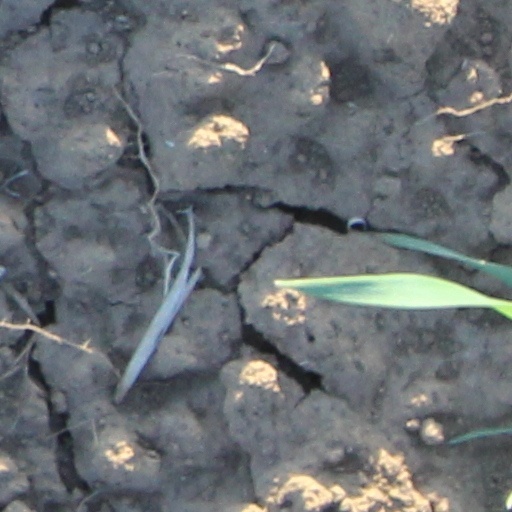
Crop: wheat